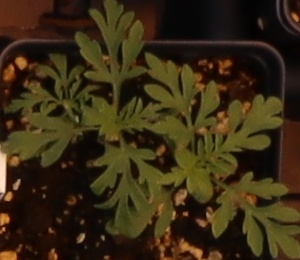
Label: Ragweed